Haixi Jurchens

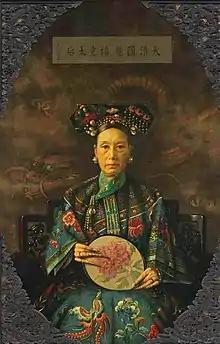
Empress Dowager Cixi became de facto ruler of China during the late Qing Dynasty

The Haixi Jurchens were a grouping of the Jurchens as identified by the Chinese of the Ming dynasty. They inhabited an area that consists of parts of modern-day Jilin, Heilongjiang, Liaoning and Inner Mongolia in China.